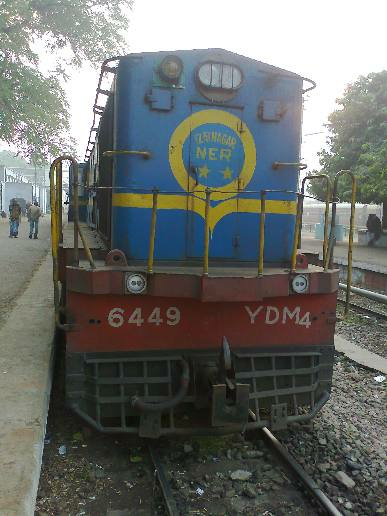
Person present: No